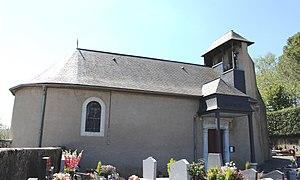
Église Saint-Saturnin d'Angos (Hautes-Pyrénées)
La liste des églises des Hautes-Pyrénées recense de manière exhaustive les églises situées dans le département français des Hautes-Pyrénées.
Angos est une commune française située dans le département des Hautes-Pyrénées, en région Occitanie.